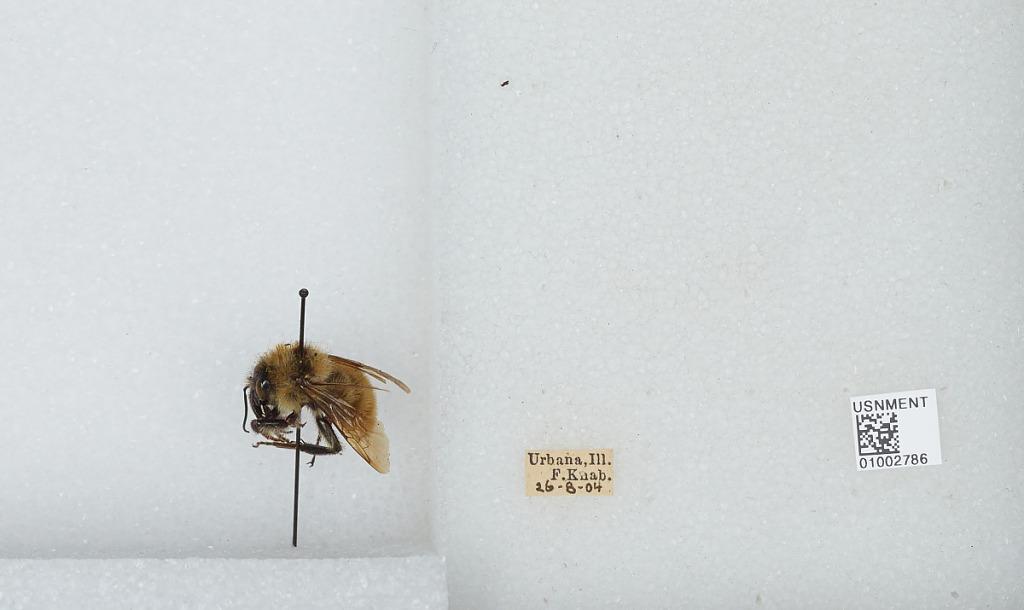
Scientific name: Bombus (Fervidobombus) fervidus fervidus (Fabricius)
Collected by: F. Knab
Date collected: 1904-8-26
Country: United States
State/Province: Illinois
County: Champaign
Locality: Urbana
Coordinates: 40.1097, -88.2042